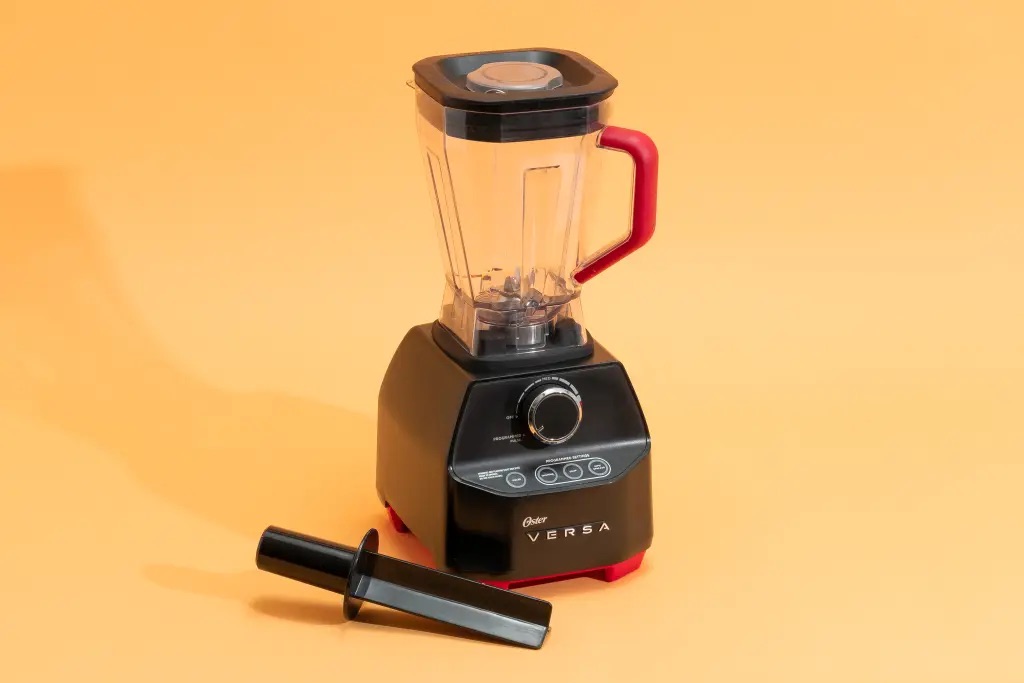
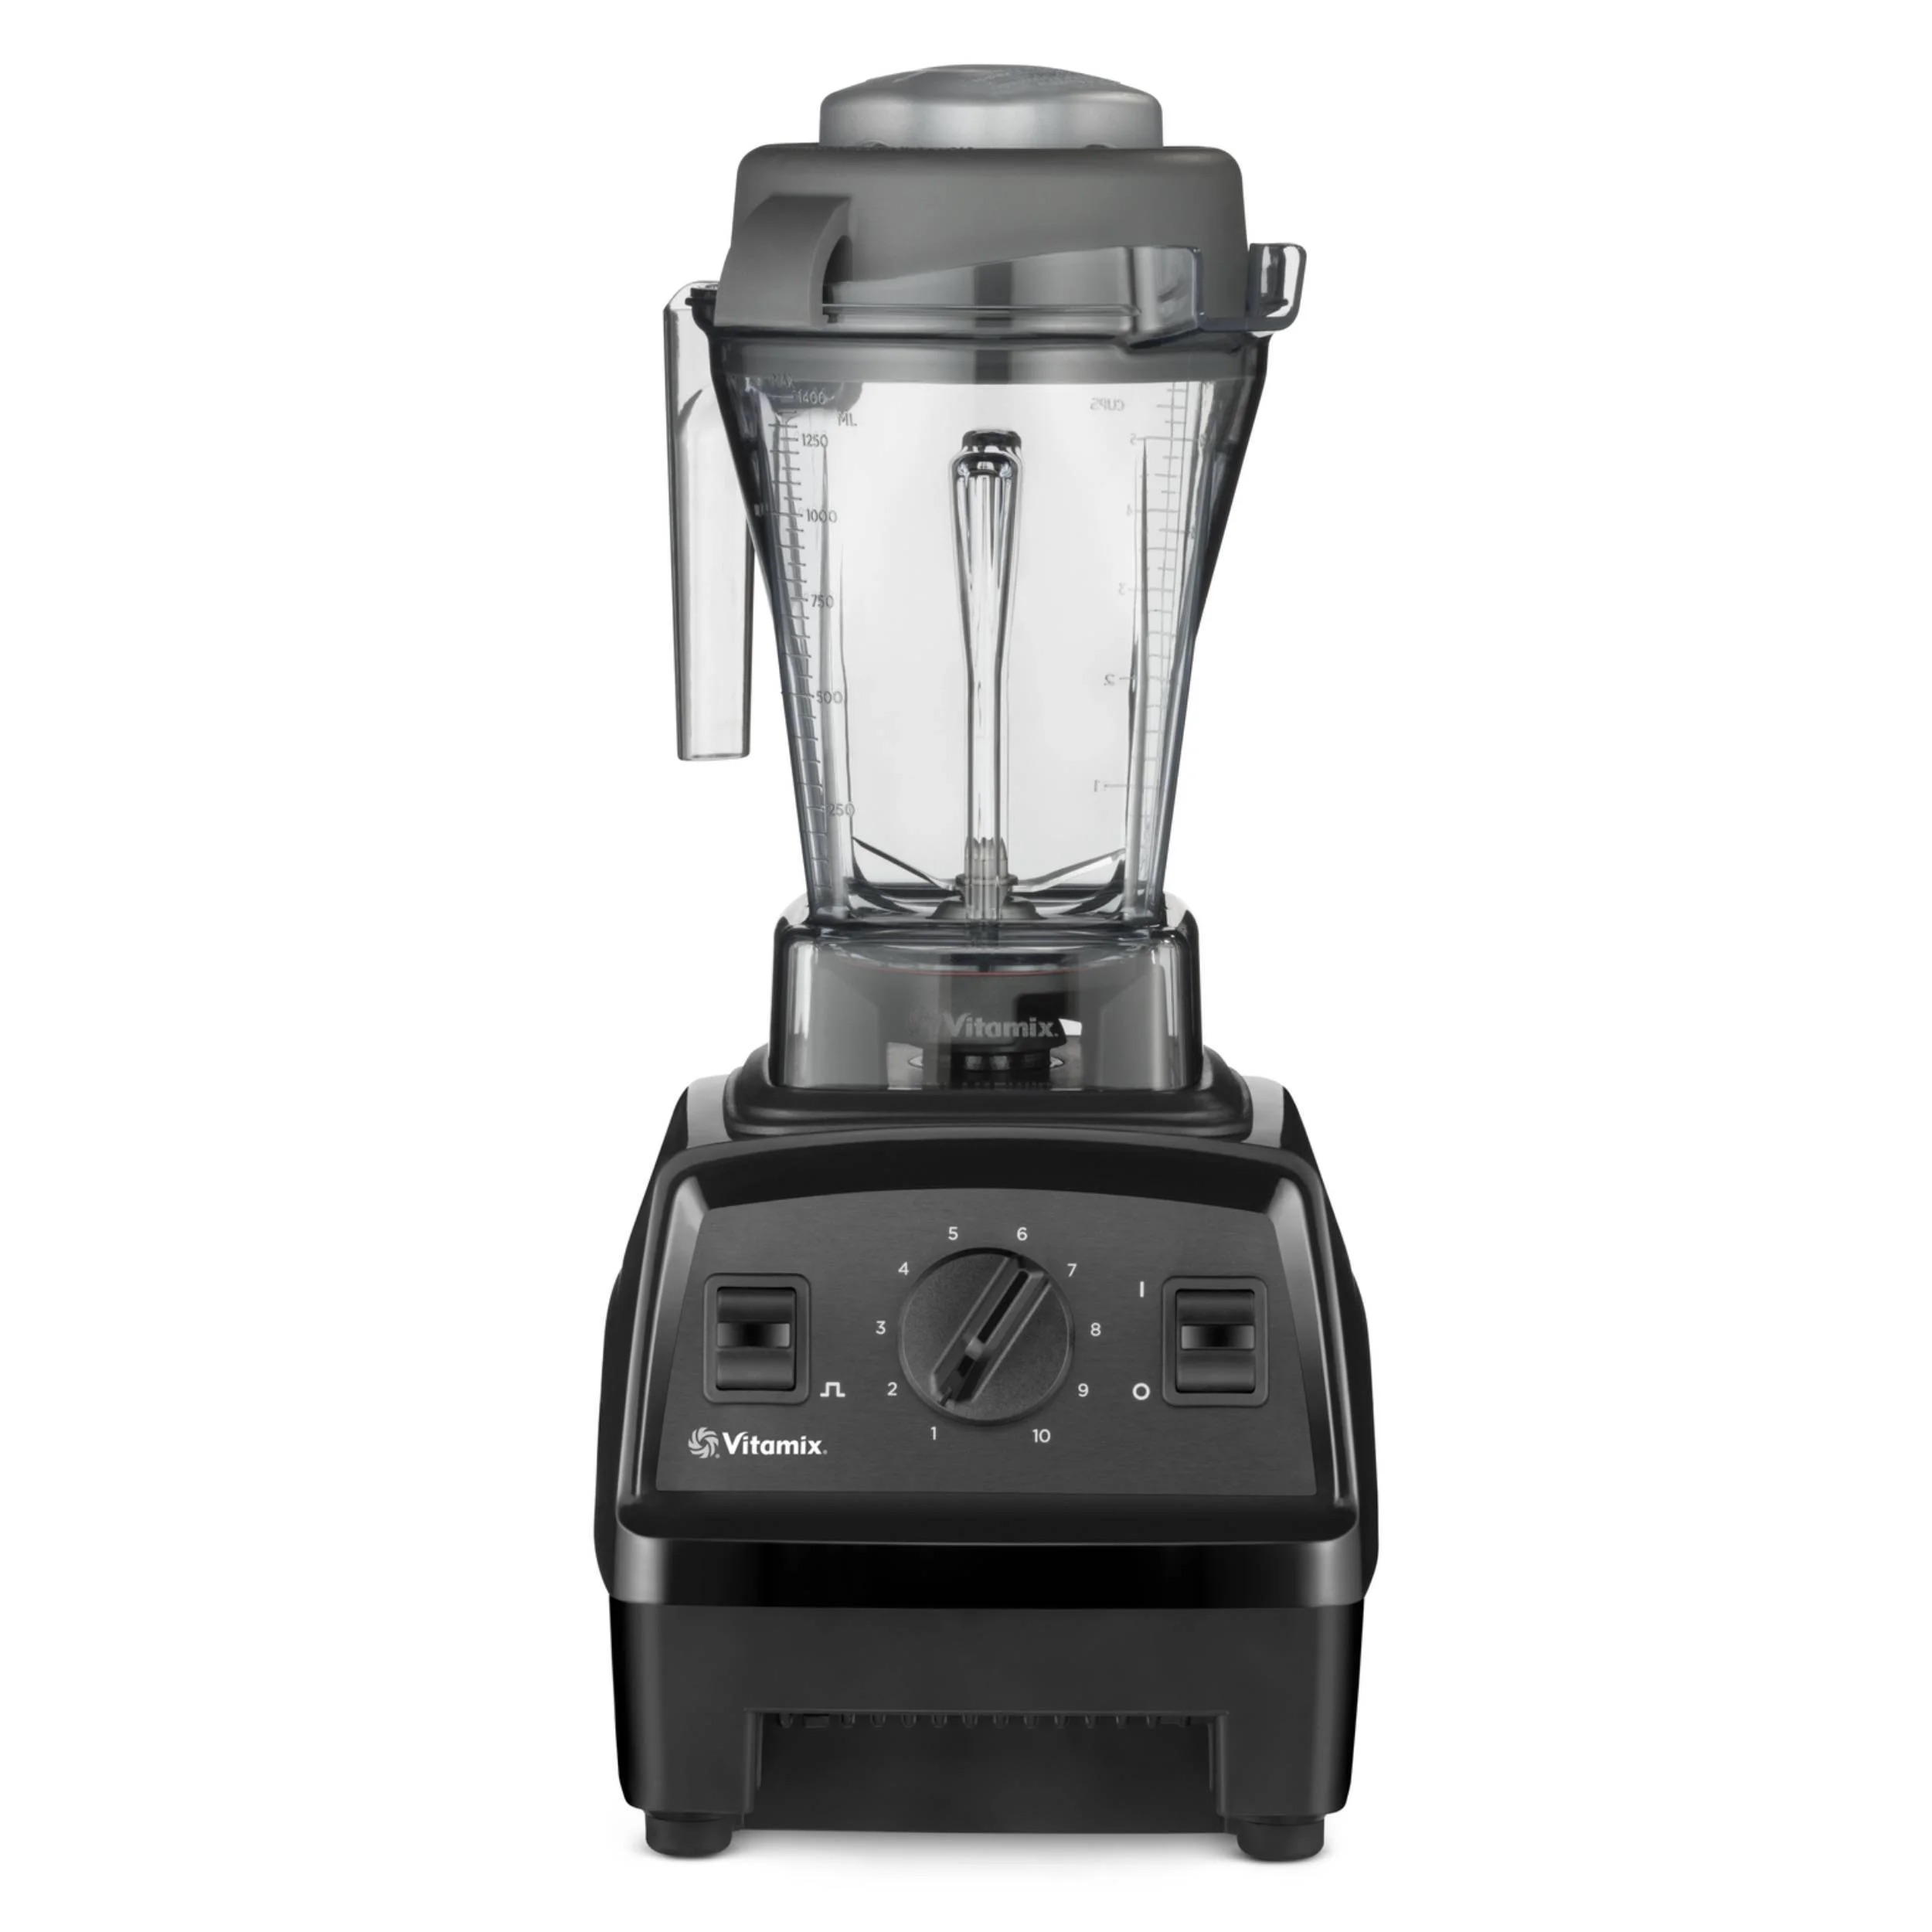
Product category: items_blender
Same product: no